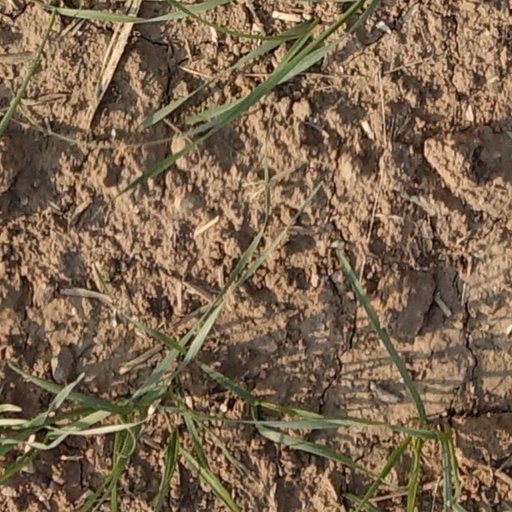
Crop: wheat